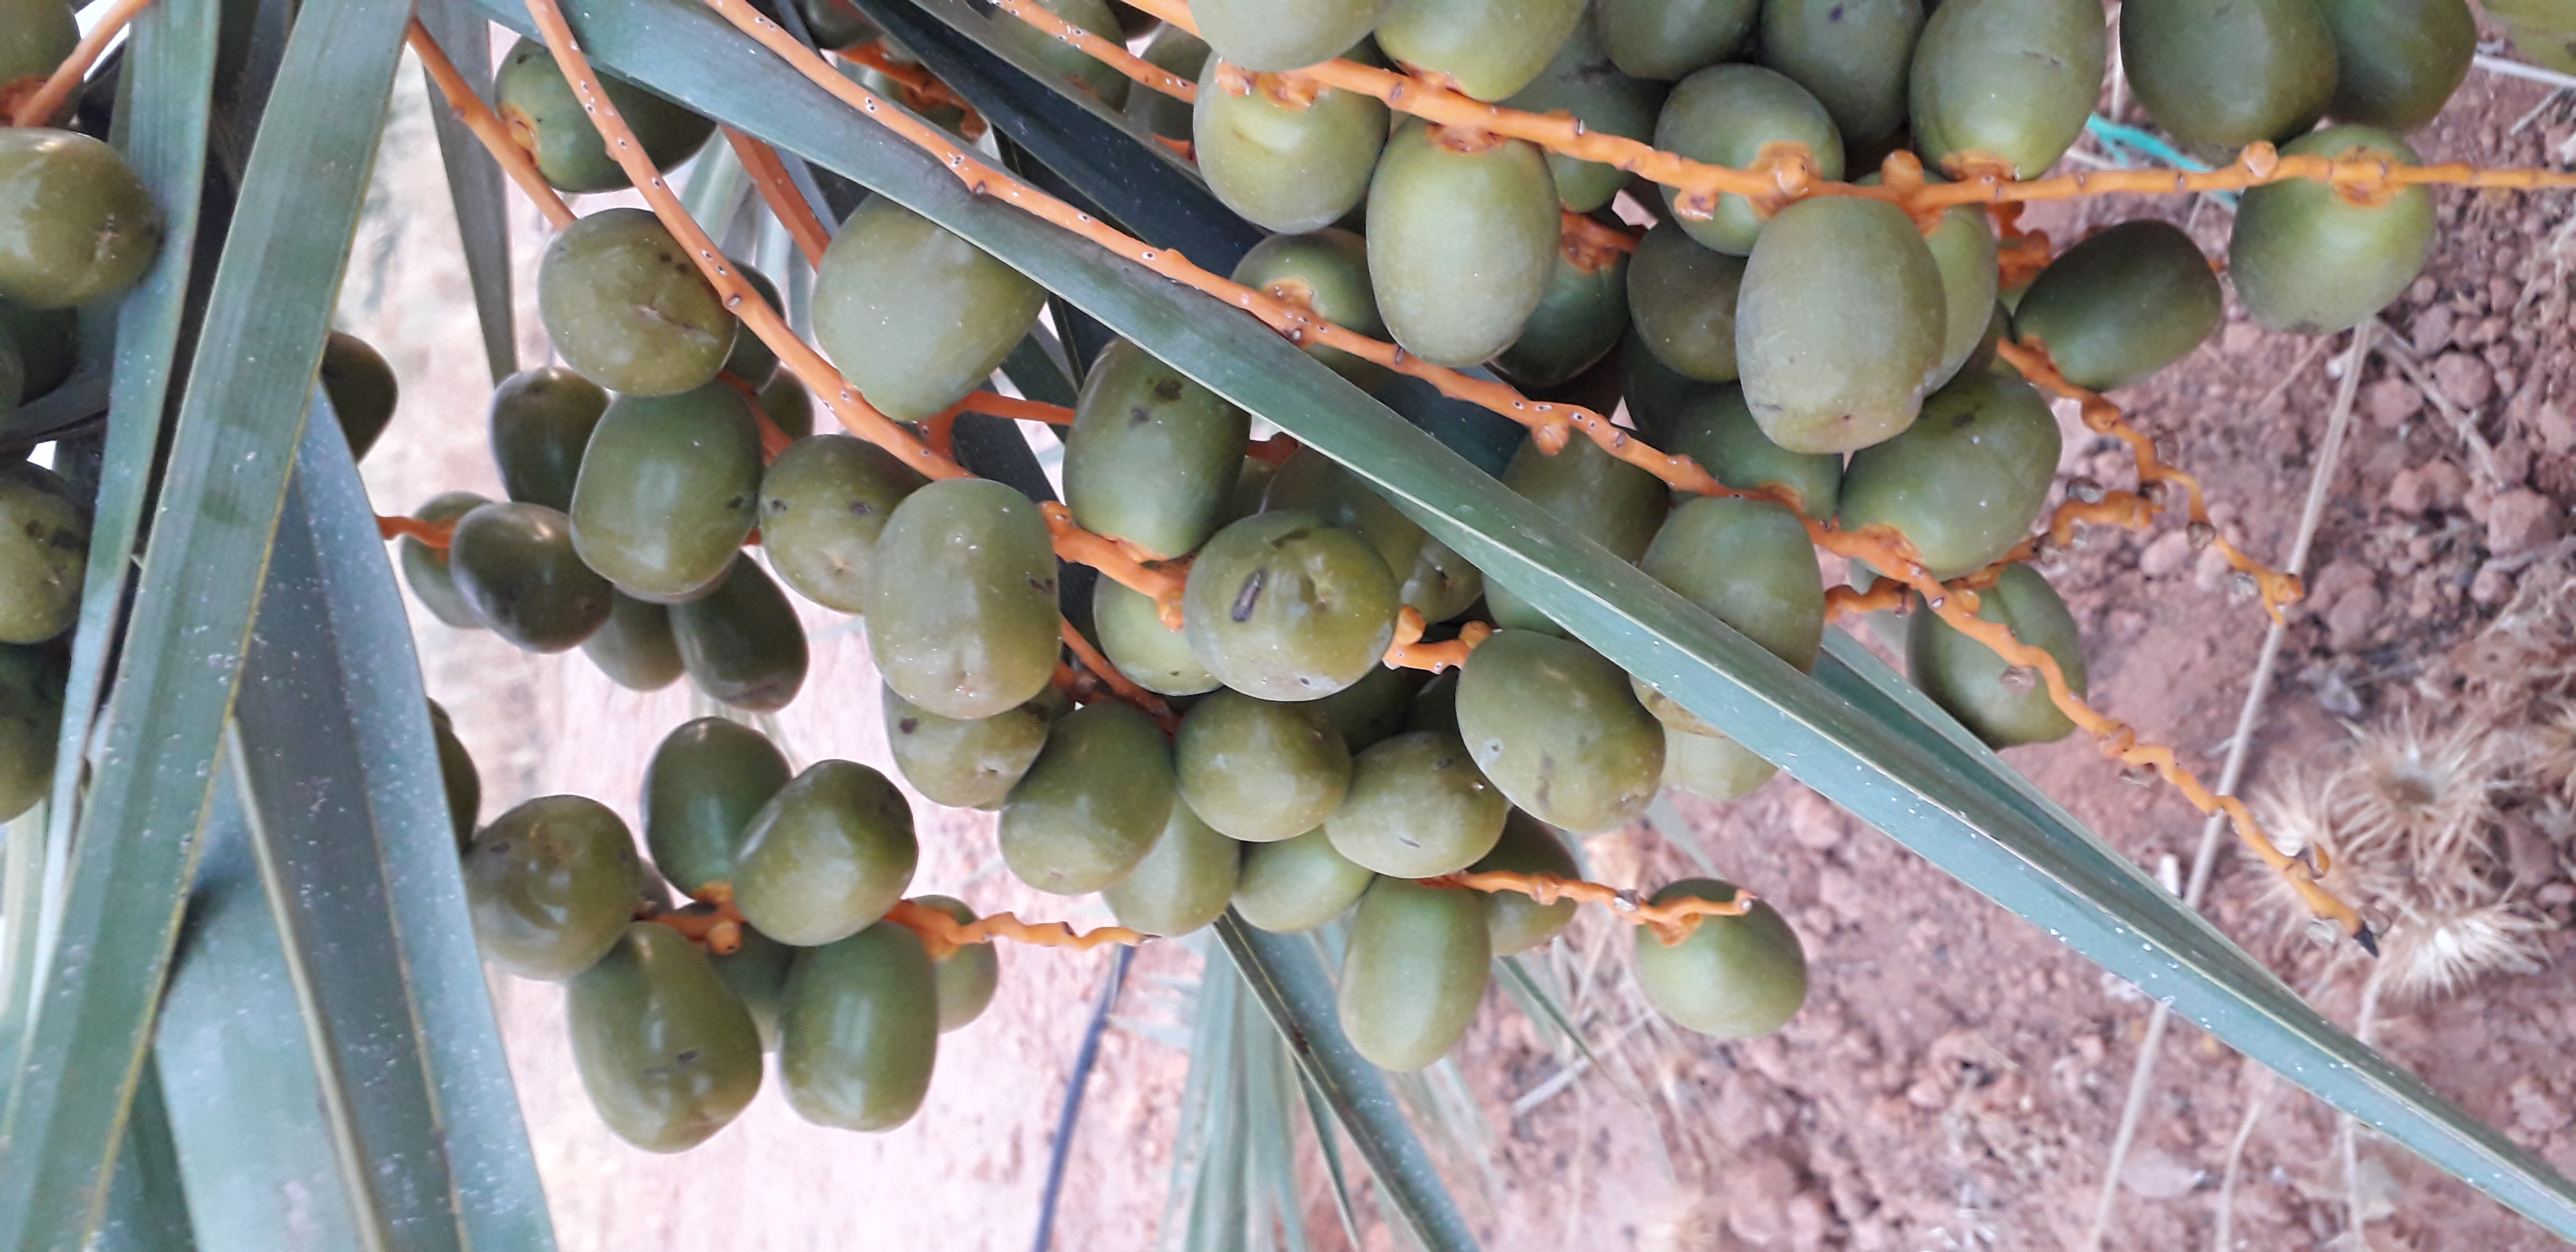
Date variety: Boufagous